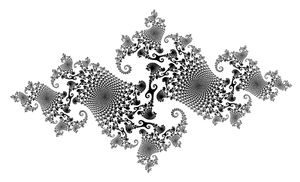
Cet article est une liste de fractales, ordonnées par dimension de Hausdorff croissante.